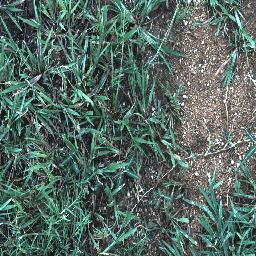
Label: negative